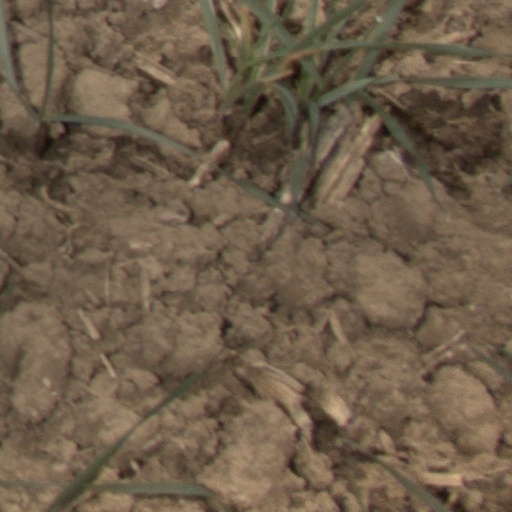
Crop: wheat